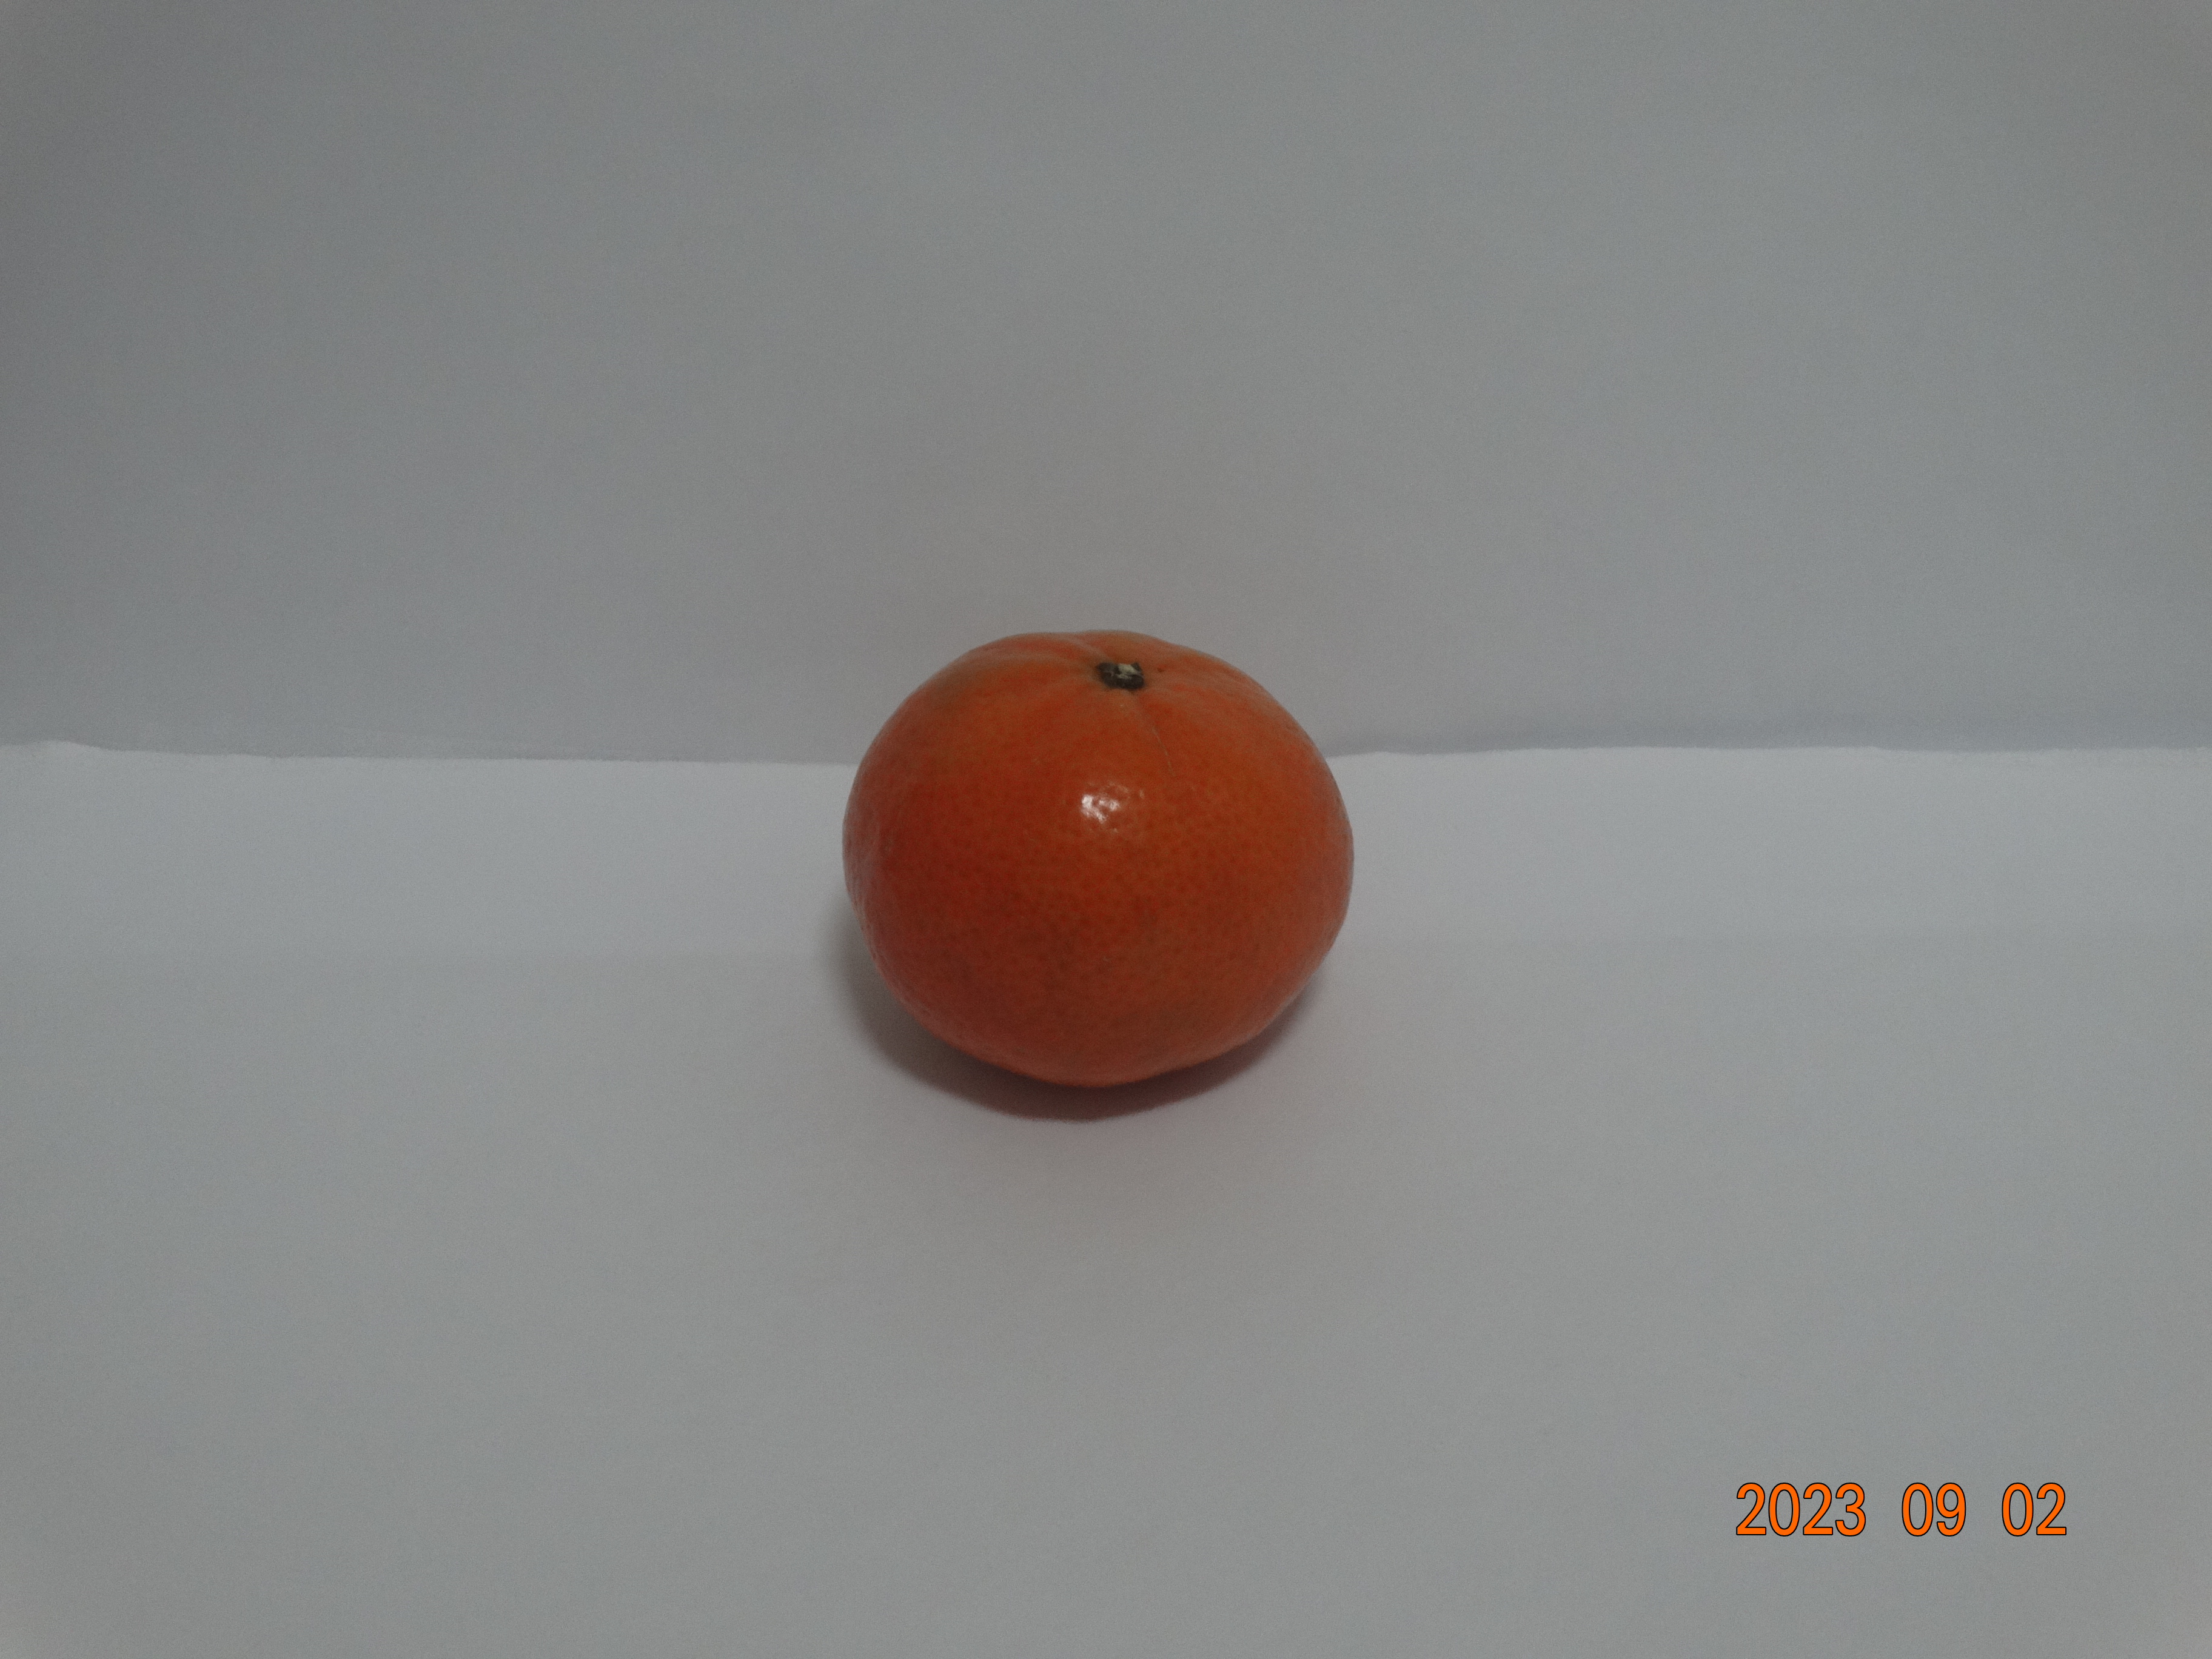
Citrus fruit variety: tangerine